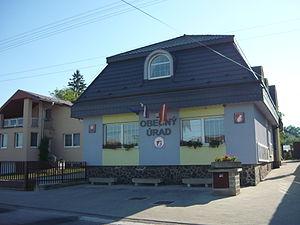
La mairie de Jacovce (Slovaquie).Русский: Мэрия Яцовце (Словакия).Slovenčina: Obecný úrad Jacovce (Slovensko).
Jacovce est un village de Slovaquie situé dans la région de Nitra.